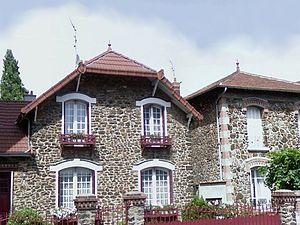
Maisons en meulière à Drancy
La Seine-Saint-Denis est un département français situé au nord-est de l'agglomération parisienne, appartenant à la petite couronne de la région Île-de-France. L'INSEE et La Poste lui attribuent le code 93.
Le département de la Seine-Saint-Denis est riche d'une vie culturelle importante et d'un patrimoine civil et religieux, souvent inconnu.
Drancy est une commune française de la Métropole du Grand Paris située dans le département de la Seine-Saint-Denis en région Île-de-France. Ses habitants sont appelés les Drancéens.